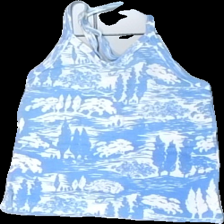
View: front
Type: Tank top
Category: Ladies
Brand: Missing
Colors: Blue, White
Material: 65% cotton 35% viscose
Pattern: Other
Cut: Regular
Season: Summer
Stains: Minor
Damage: liten fläck
Damage location: top right
Price range: <50
Recommended usage: Reuse
Description: vitt och blått linne med ett landskapstryck och kryss i ryggen. liten fläck